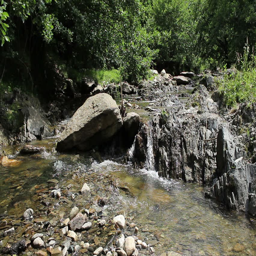
a rocky mountain river flowing noisy in summer afternoon time landscape .